Calabria

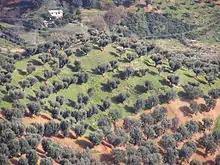
Calabrian olive tree plantations

The new republican regime, however, did not consolidate well among the popular strata of the Mezzogiorno, especially in Calabria, where only Cosenza, Catanzaro and Crotone adhered to the republican cause, while the large Ionian centers and the area opposite the Sicilian coast, such as Reggio Calabria, Scilla, Bagnara and Palmi, remained loyal to the Bourbons. This boded well for the Bourbon royals, in exile in Palermo, that they would be able to regain the kingdom in a short time: so Ferdinand gladly accepted Cardinal Fabrizio Ruffo's proposal to mobilize the peasant masses of Calabria under the name of the king and religion, form an army and recapture Naples. Having received, on February 7, 1799, the title of “Vicar of the King”, Cardinal Ruffo landed the next day in Calabria, recruiting the first ranks in the family fiefs of Scilla and Bagnara. Soon Ruffo's army, dubbed the Army of the Holy Faith because it marched under the banners of the Church and the throne, grew to 25,000 men, to which were added bands of brigands, stragglers, deserters. With these men the cardinal succeeded in conquering Paola and Crotone, which were strenuously opposed and cruelly sacked, despite Ruffo's attempts to prevent the looting and violence, and then succeeded, in only four months, in reconquering the entire Kingdom of Naples, granting, in June 1799 an honorable surrender to the last Neapolitan Jacobins barricaded at Fort Saint Elmo. However, it was not respected by either the Bourbon rulers or Admiral Horatio Nelson, who, reneging on the terms of surrender, had 124 Neapolitan revolutionaries hanged, depriving Ruffo of his command.